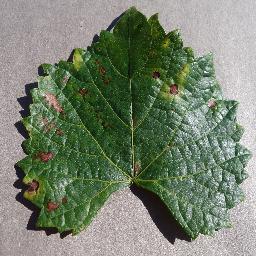
Label: Grape___Esca_(Black_Measles)